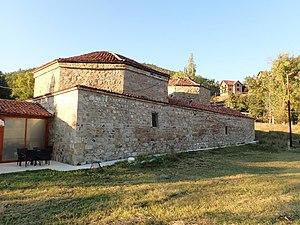
Le vieux hammam à Novopazarska Banja se trouve à Banja, sur le territoire de la Ville de Novi Pazar et dans le district de Raška, en Serbie. Il est inscrit sur la liste des monuments culturels protégés de la République de Serbie.